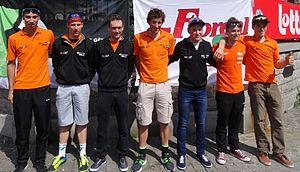
Reportage réalisé le samedi 17 mai à l'occasion du départ du Grand Prix Criquielion 2014 à Boussu, Belgique.
L'équipe cycliste Baguet-MIBA Poorten-Indulek-Derito est une équipe cycliste belge néerlandophone participant aux circuits continentaux de cyclisme et en particulier l'UCI Europe Tour. Elle porte le nom de Baguet Bicycle Center-MIBA Poorten en 2013 puis Baguet-MIBA Poorten-Indulek de 2014 à 2015.